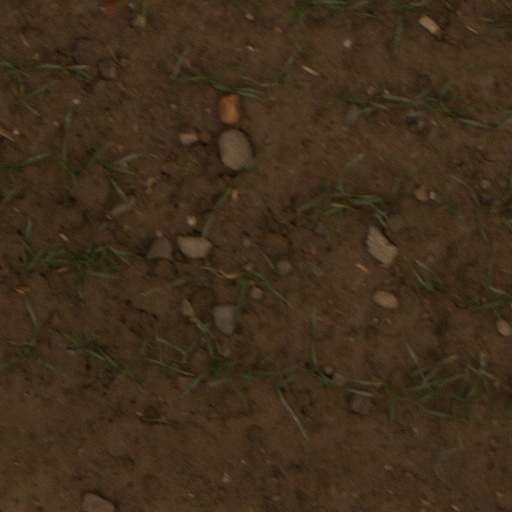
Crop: wheat